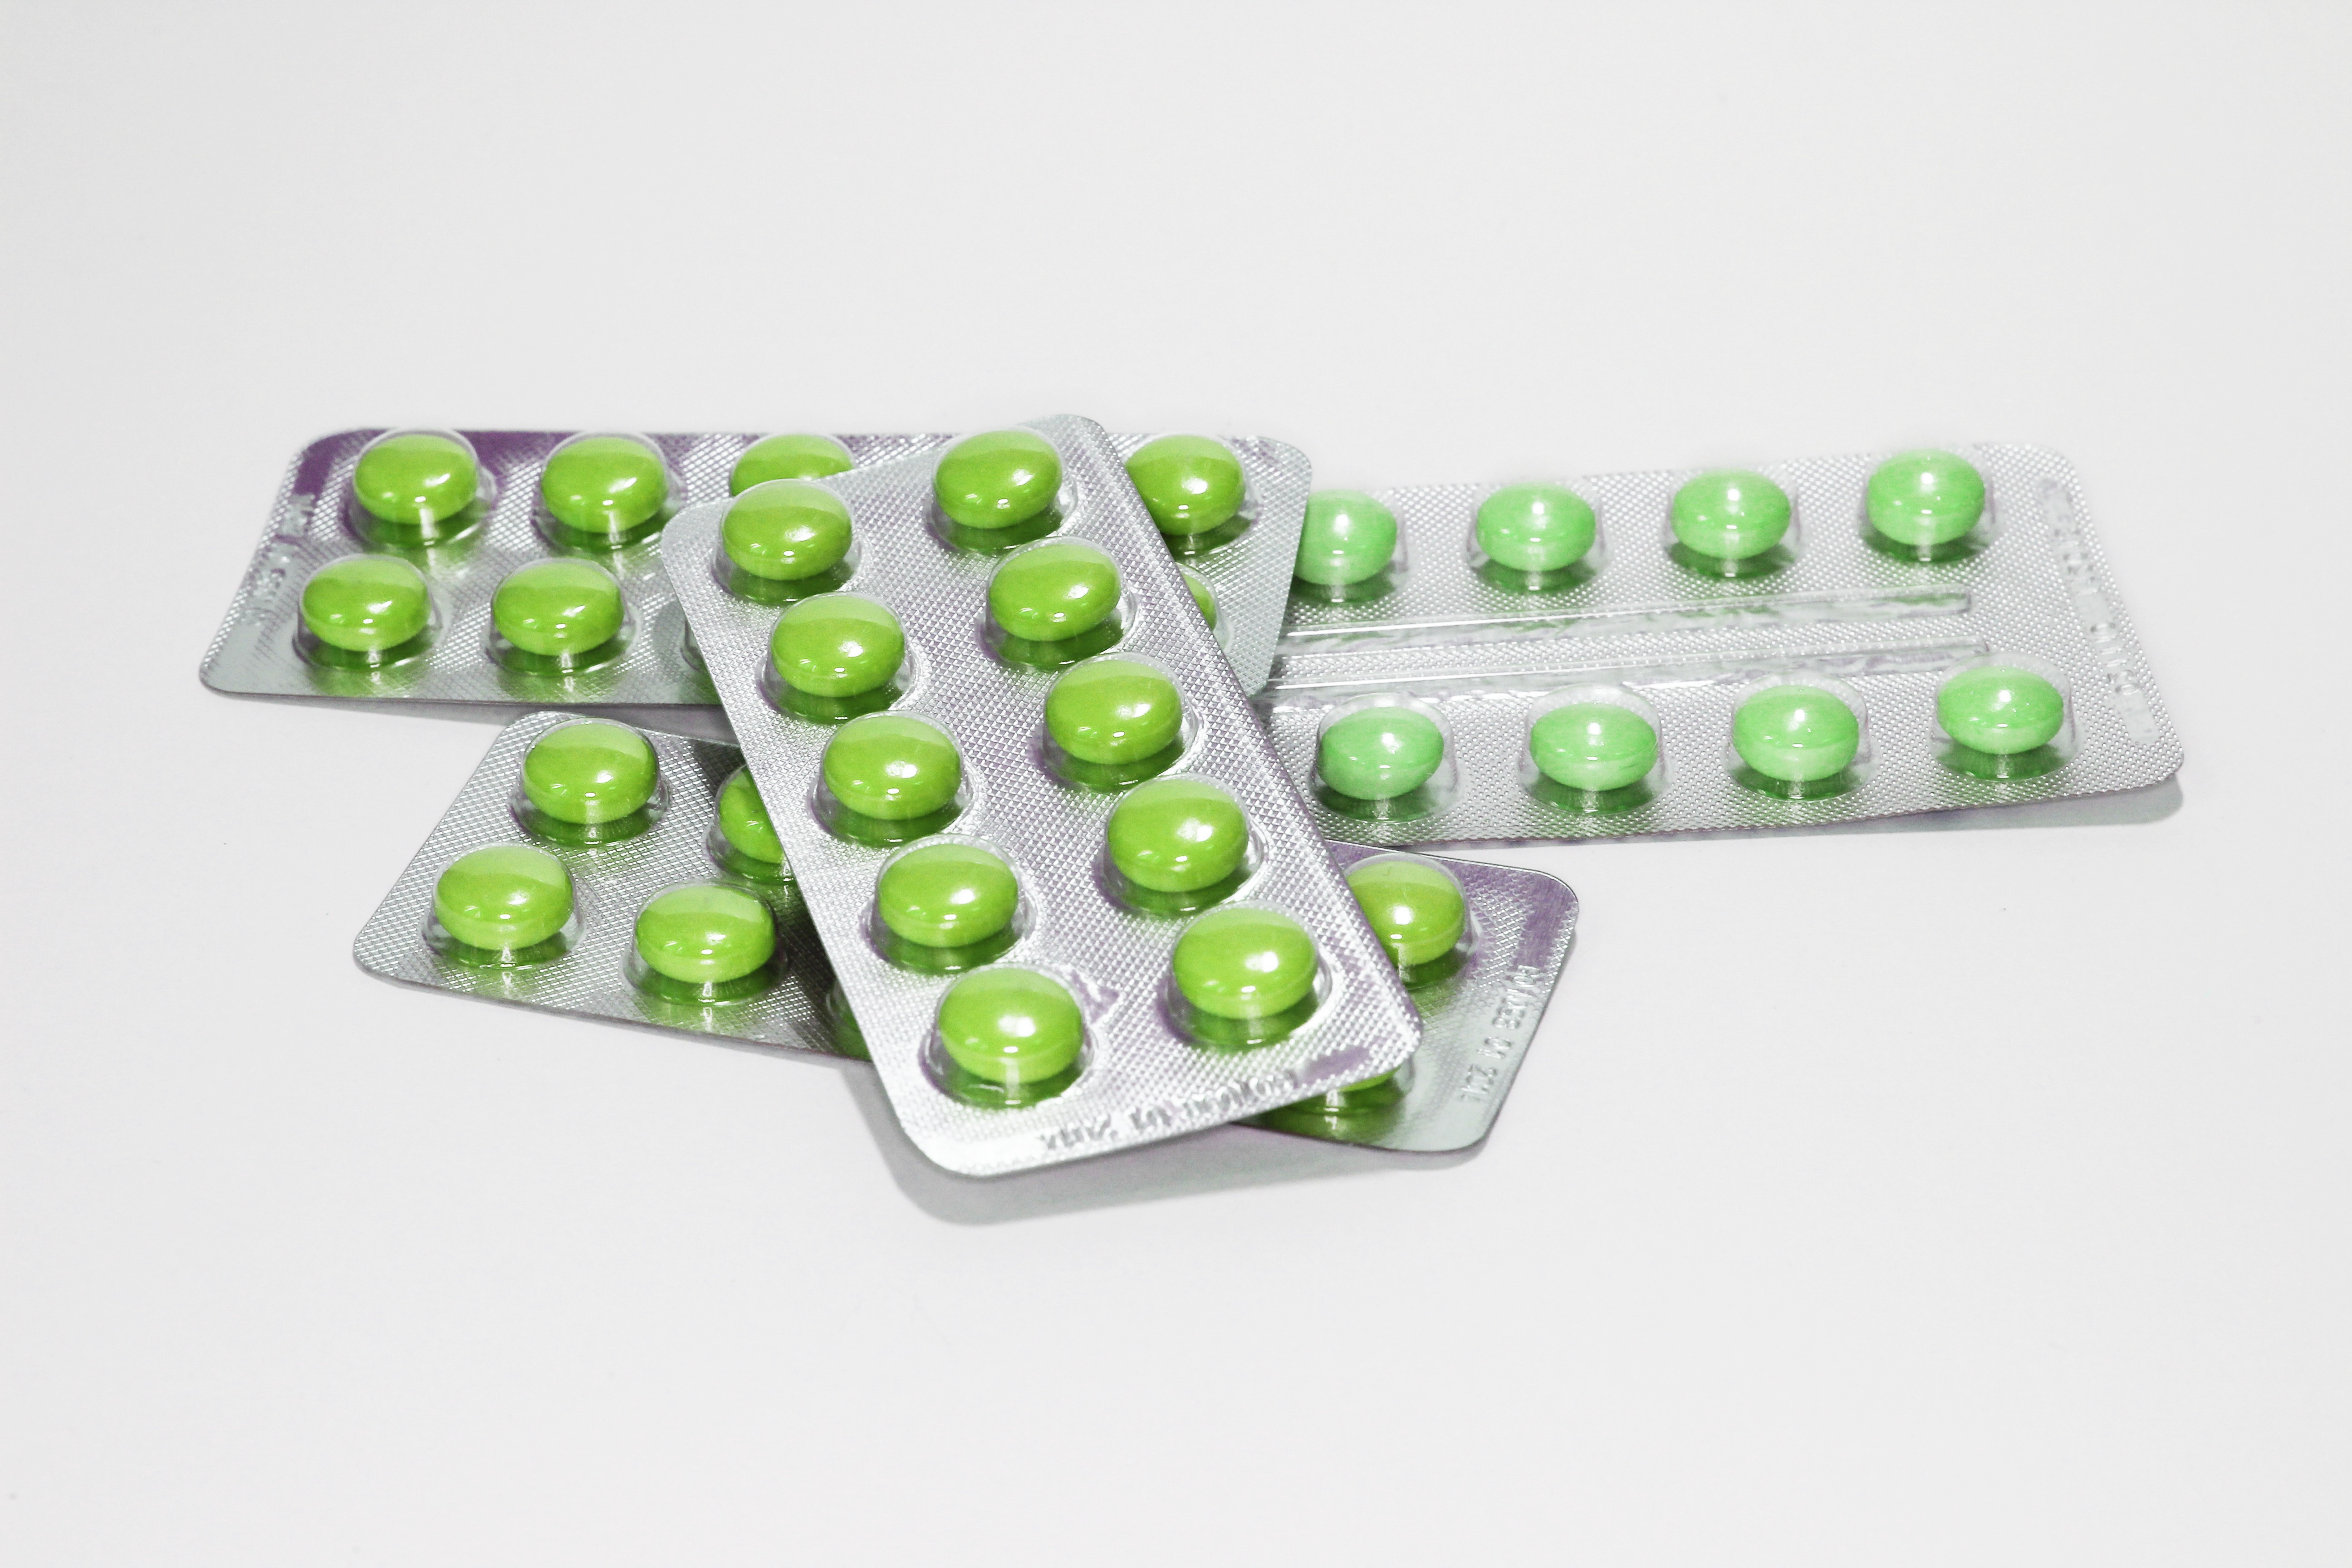
number, green, medicine, heal, greenery, pills, doctor, trend, 2017, medical, blister, view packaging, blister pack, trend color